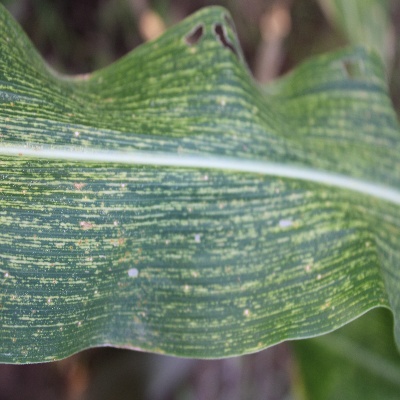
Crop: Maize
Condition: streak virus